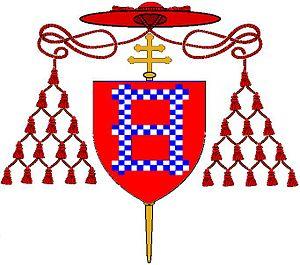
Lelio Falconieri est un cardinal italien du XVIIᵉ siècle.